Treefort Music Fest

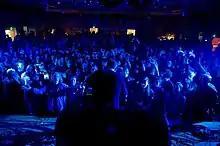
Dan Deacon (2014) performs at El Korah

Months before any bands had even been announced for the Second Annual Treefort Music Fest, scheduled for March 21–24, 2013, the initial batch of early-bird priced wristbands had sold out in October 2012 in 17 minutes. and succeeding ticket sales continued to be faster than those at the same time the previous year. Treefort 2013 eventually signed up more than 250 bands (some of whom are included in Treefort's sound cloud) and featured a lost yarn-bombed 560 lb. monster with a stone head as its mascot. The Coachella Festival has been compared (unfavourably) to the Treefort Music Fest by BuzzFeed.